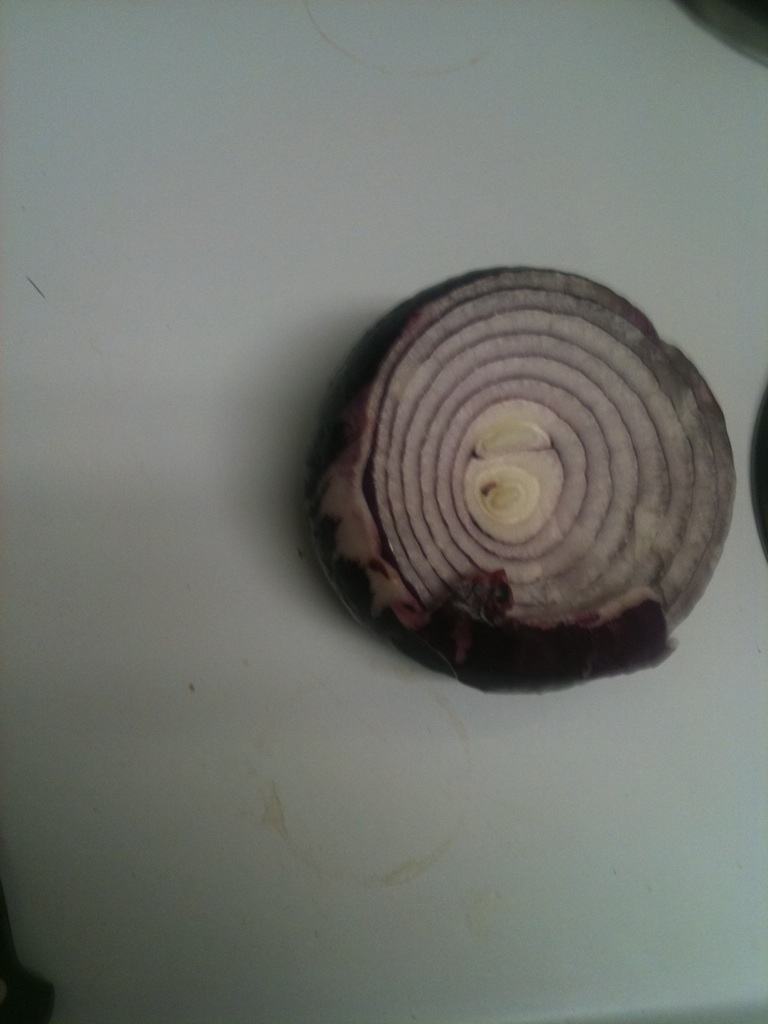Question: Does this onion look ok it's already been cut.
Answer: yes